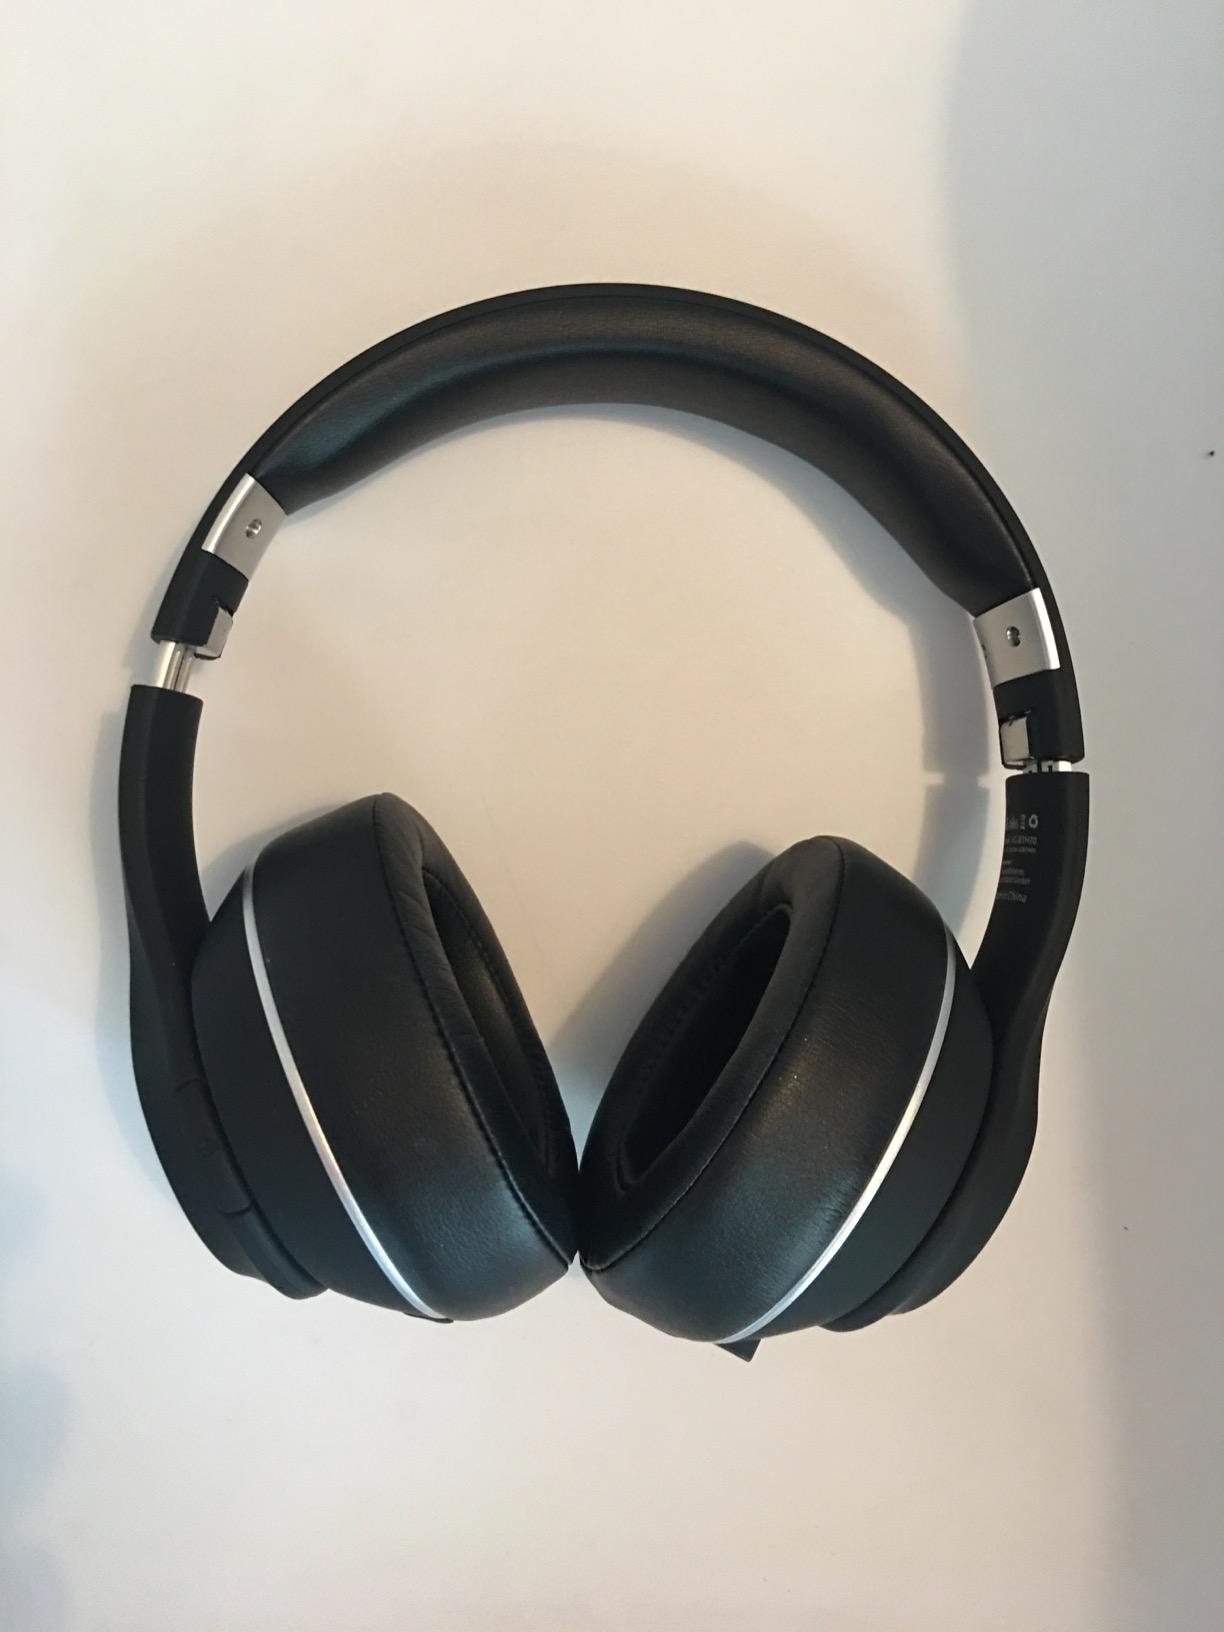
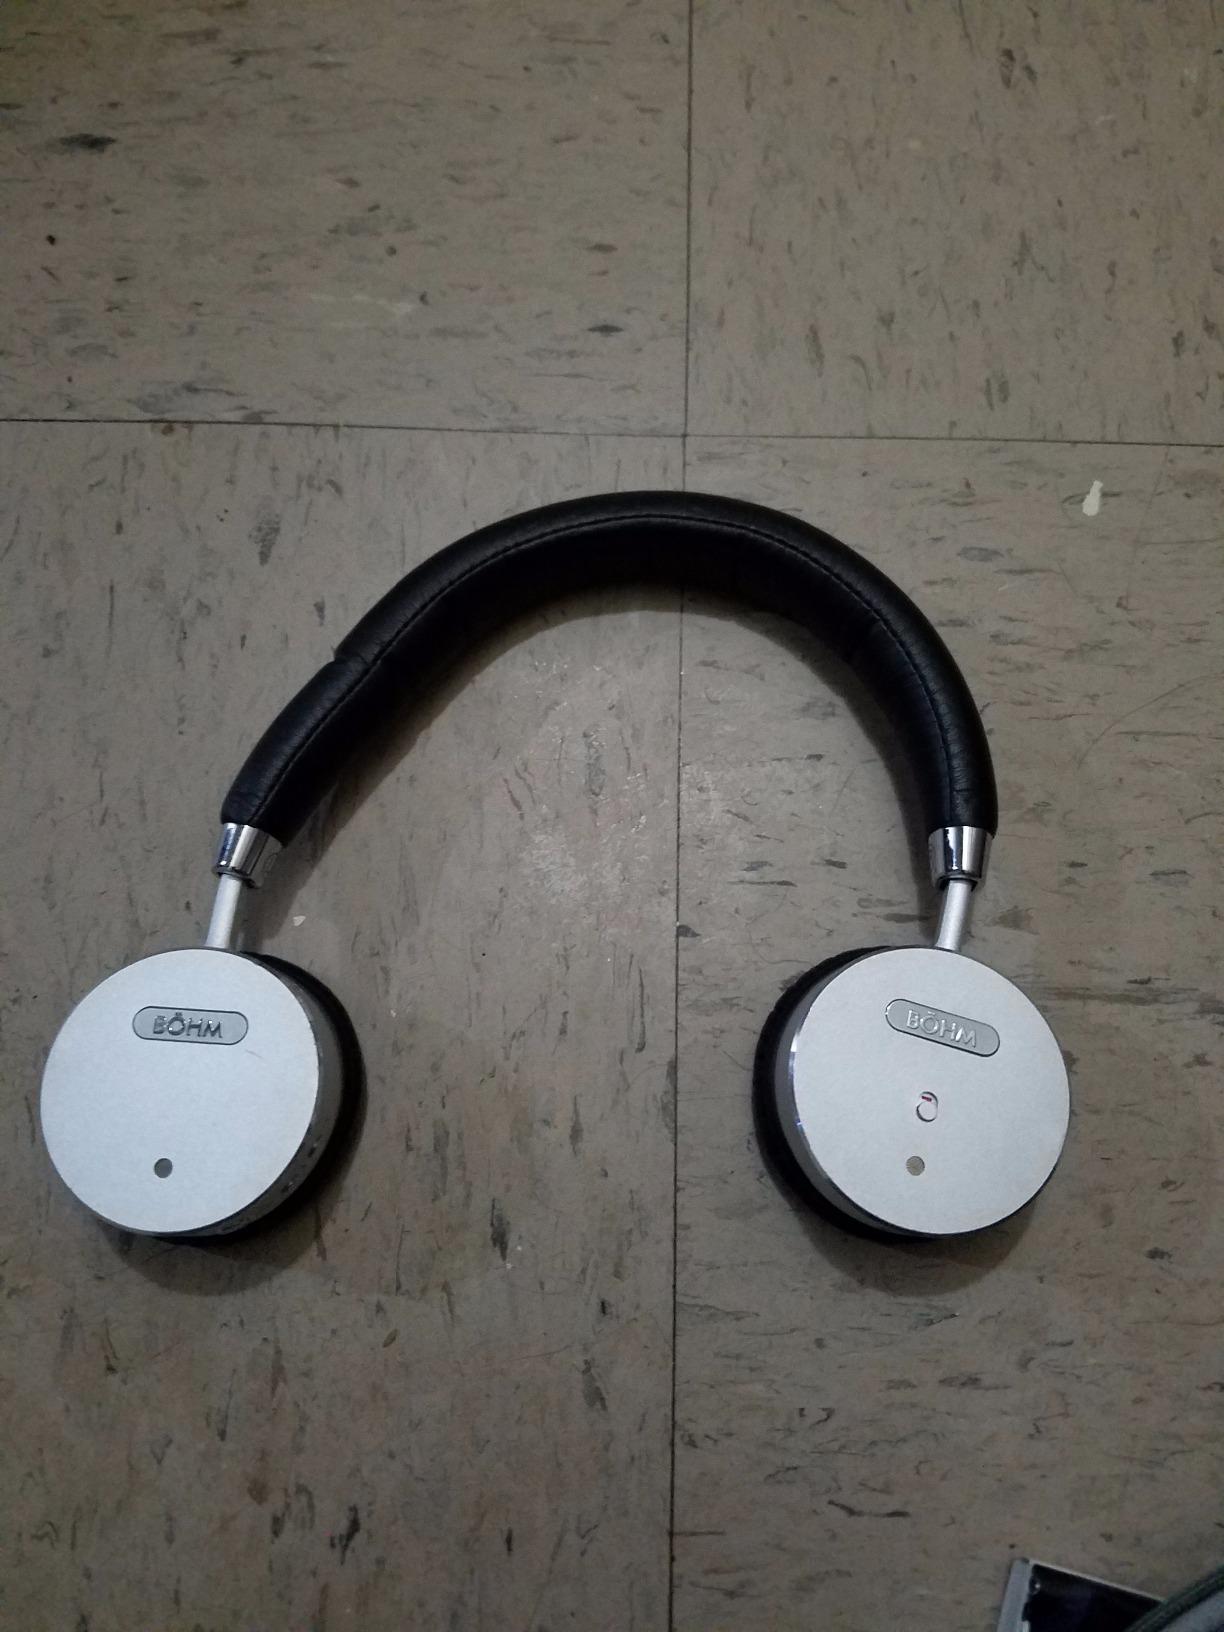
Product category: headphones
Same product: no